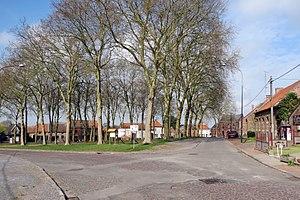
Montignies-sur-Roc est un village du Hainaut, sis au sud ouest de la ville de Mons, en Belgique. Traversé par la petite Honnelle il se trouve à quelques kilomètres de la frontière française. Administrativement il fait partie de la commune de Honnelles, en Région wallonne de Belgique. Depuis 2017 le village fait partie de l'association regroupant les plus beaux villages de Wallonie.